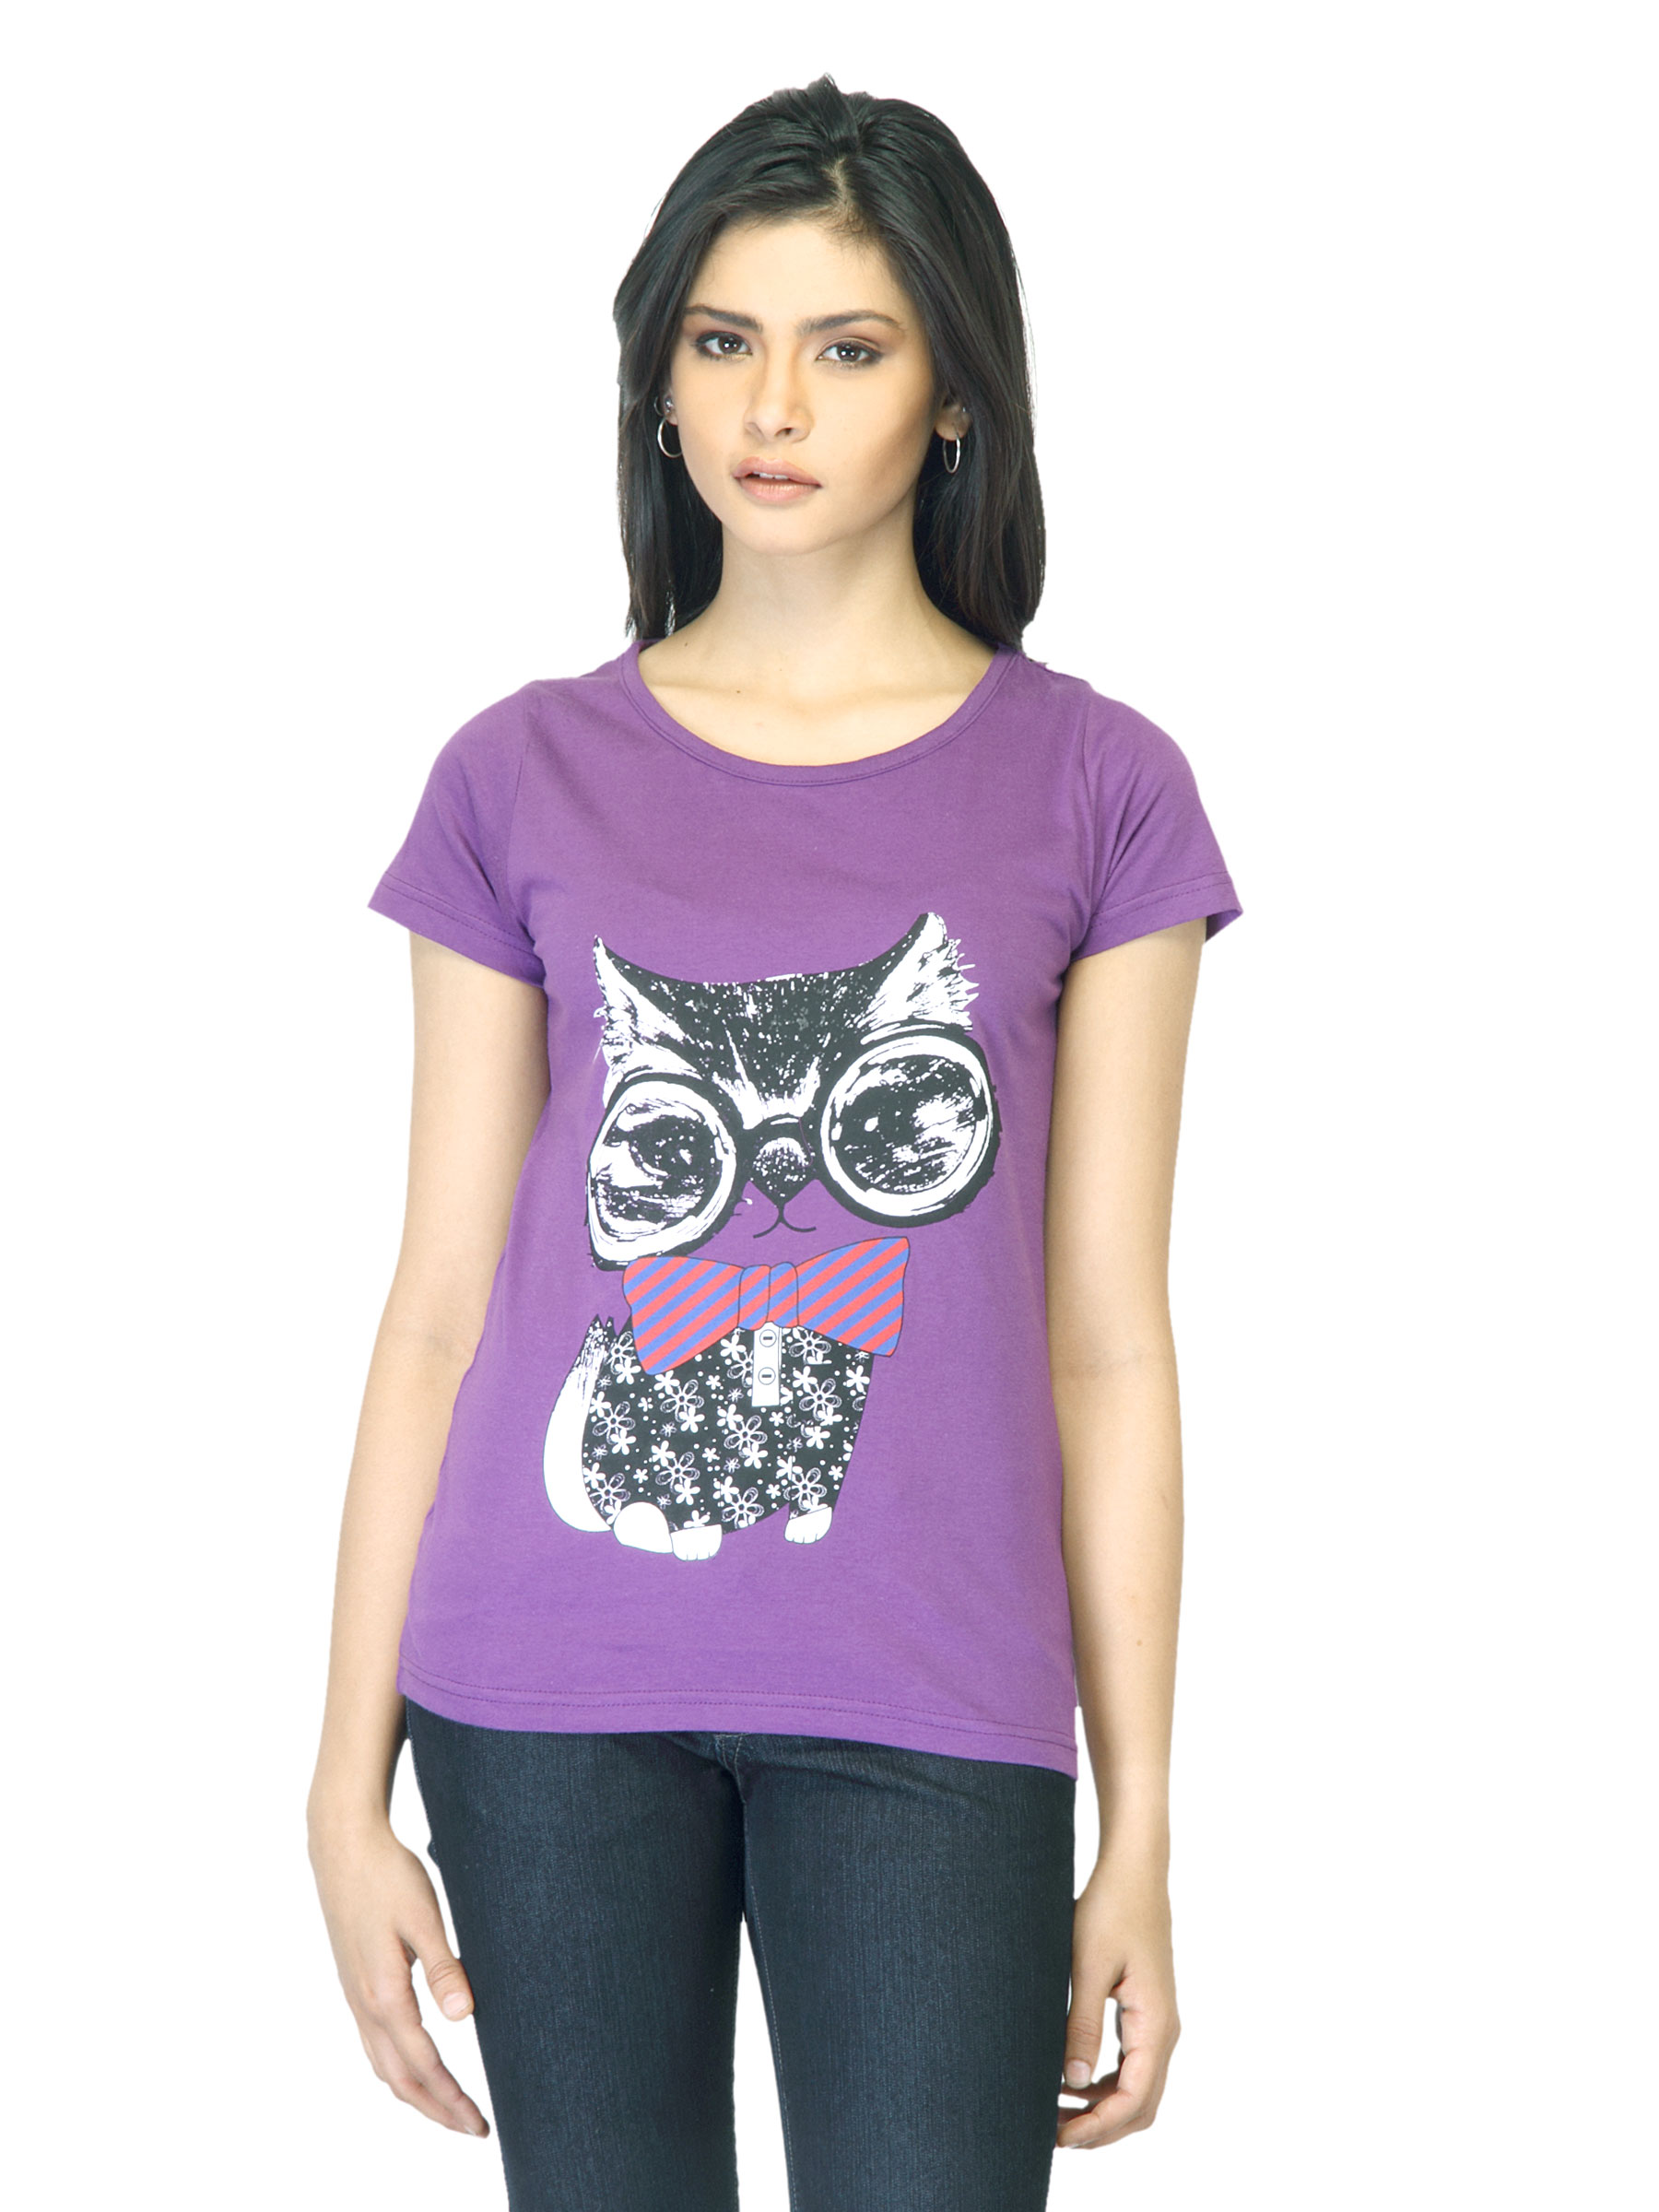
Jealous 21 Women Printed Purple T-shirt
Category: Apparel / Topwear / Tshirts
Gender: Women
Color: Purple
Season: Summer 2012
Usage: Casual